Jade Dernbach

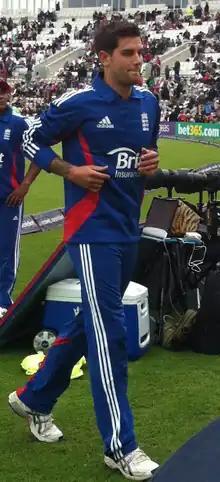
Dernbach playing for England in 2012

Jade Winston Dernbach (born 3 March 1986) is a former professional cricketer. Born in South Africa, he represented Surrey (2003–2021), England (2011–2014) and Italy (2021).